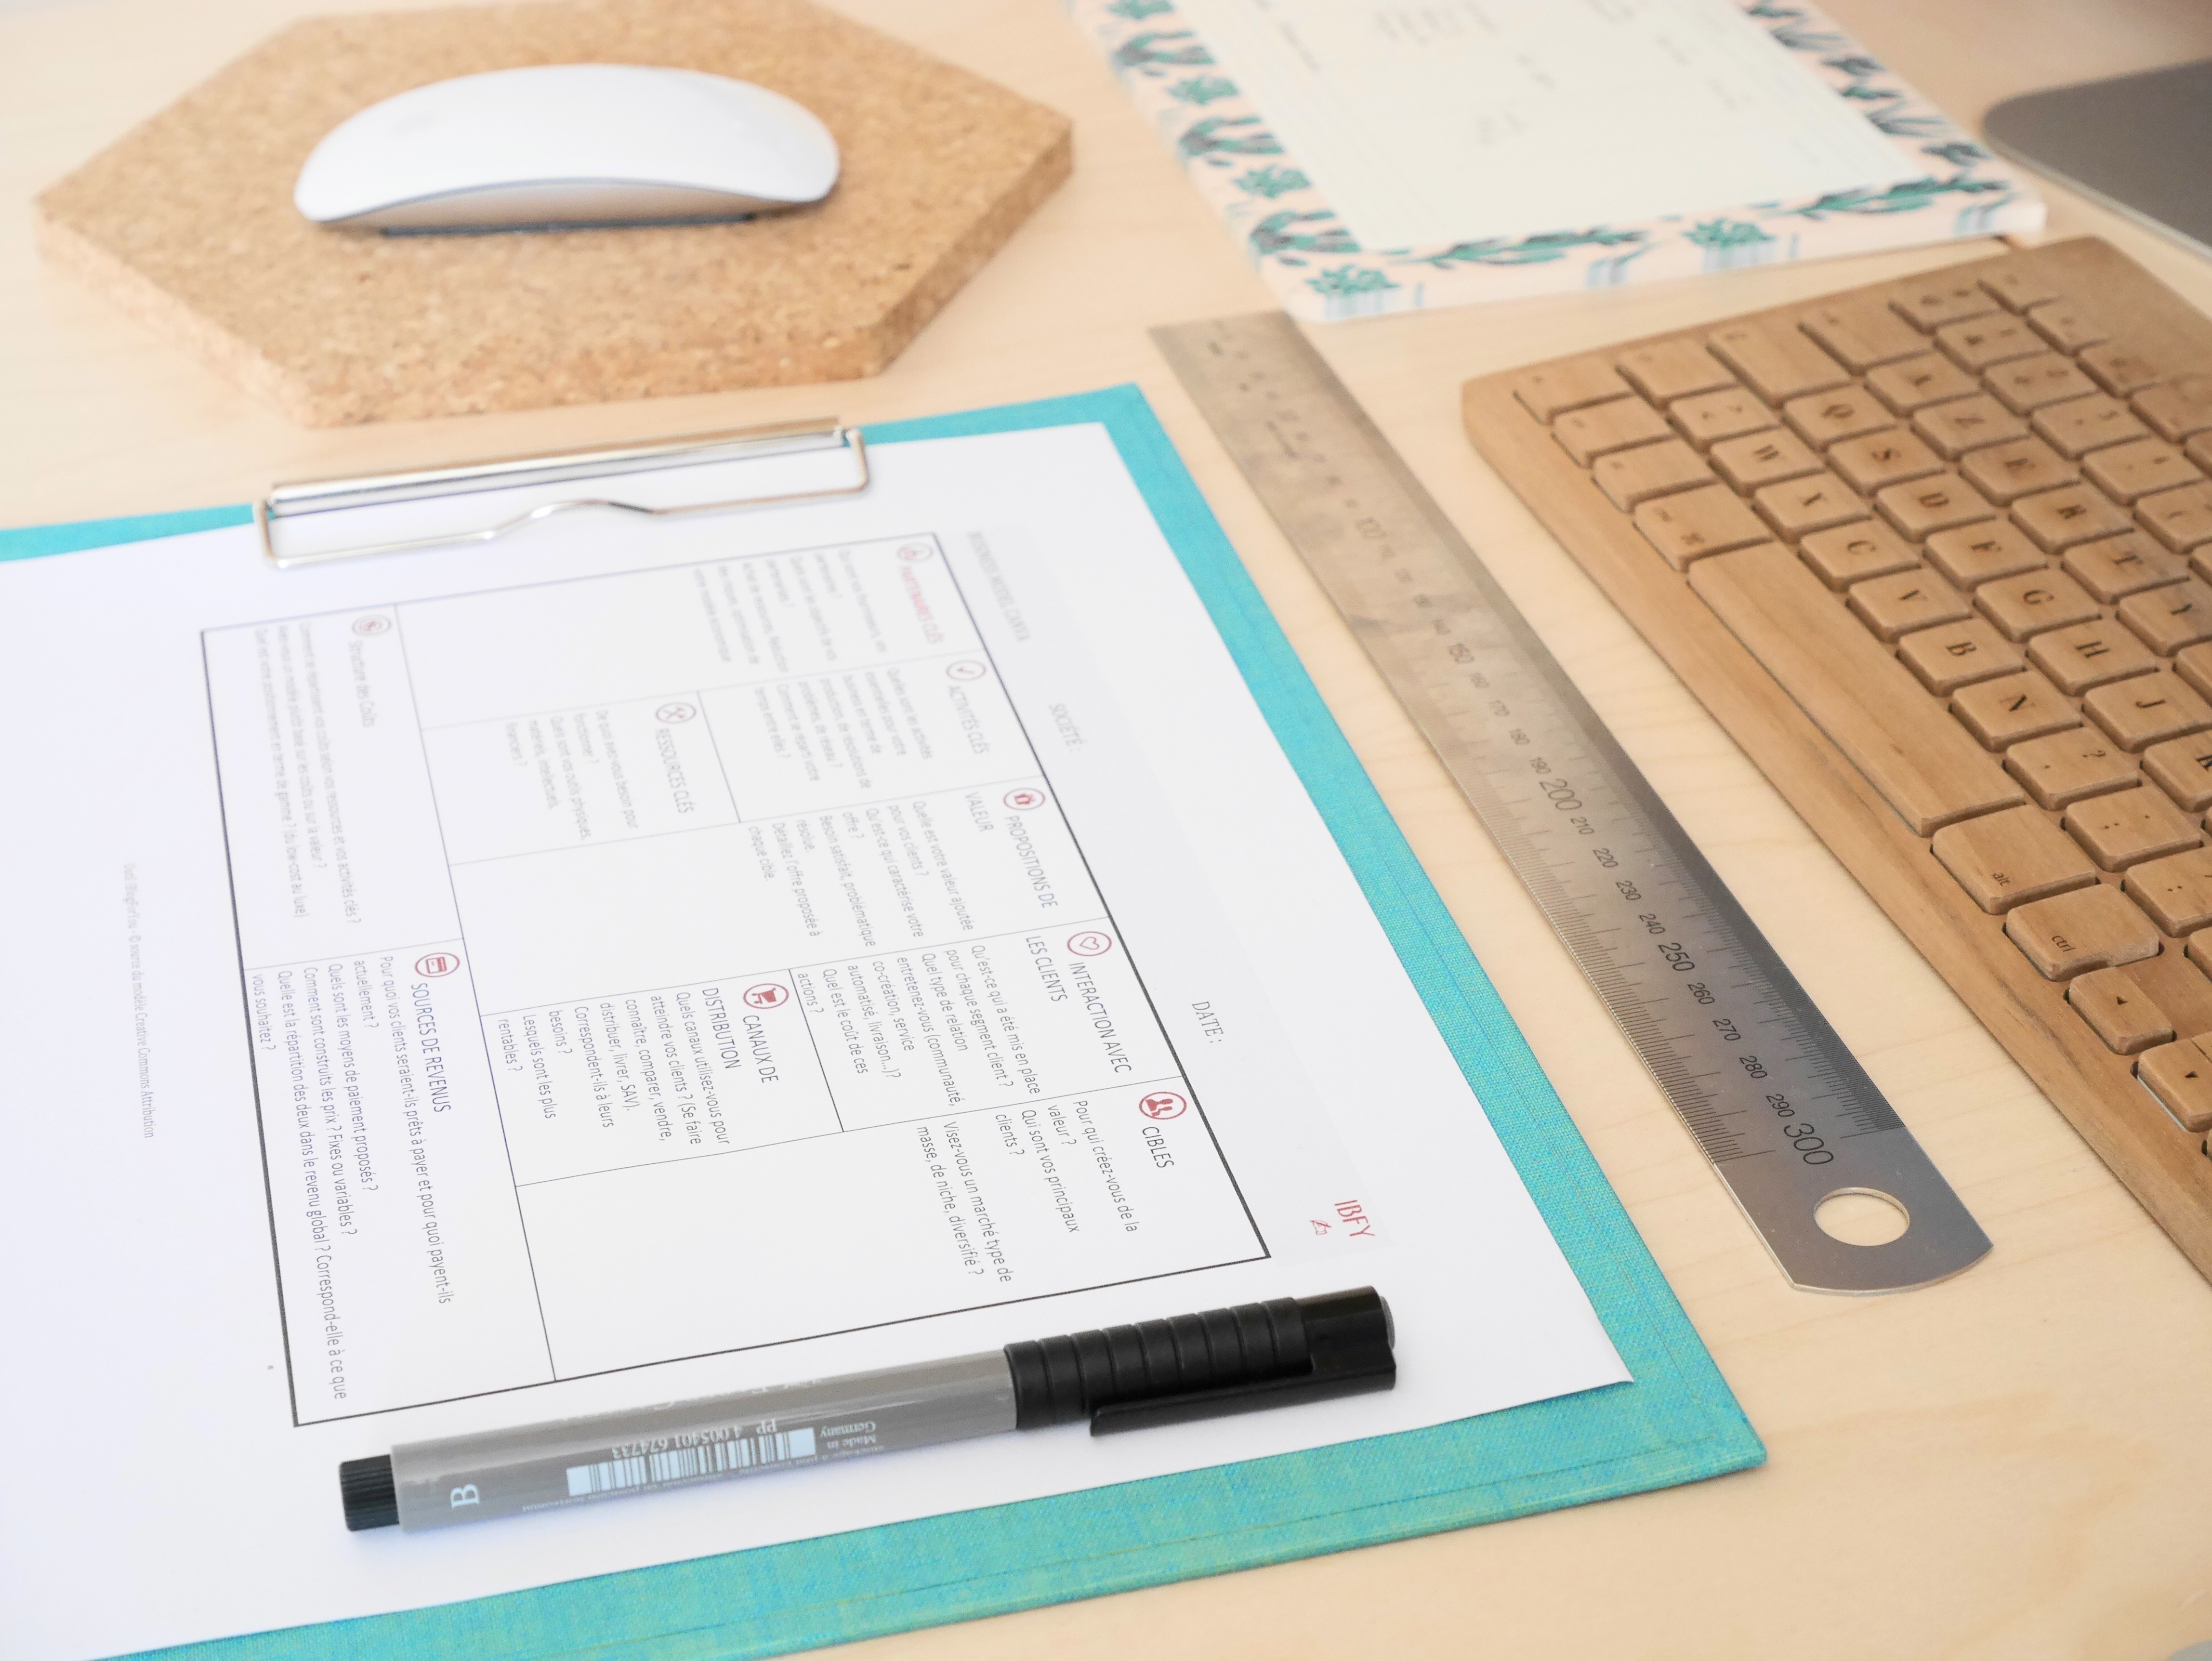
writing, brand, art, drawing, design, document